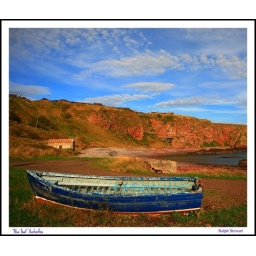
Blue Boat at Auchmithie Harbour with sand stone cliffs in background . Angus Scotland